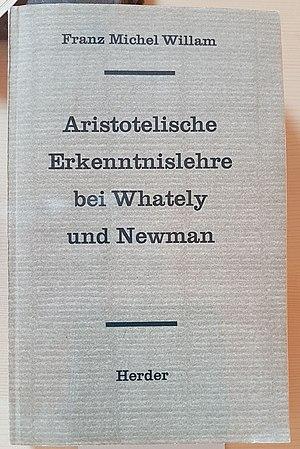
Franz Michel Willam (1894-1981), prêtre, théologien et auteur d'Andelsbuch, Vorarlberg, Autriche. Italiano: Franz Michel Willam (1894 - 1981), sacerdote, teologo e autore in Andelsbuch, Vorarlberg, Austria. Español: Franz Michel Willam (1894 - 1981), sacerdote, teólogo y autor en Andelsbuch, Vorarlberg, Austria.